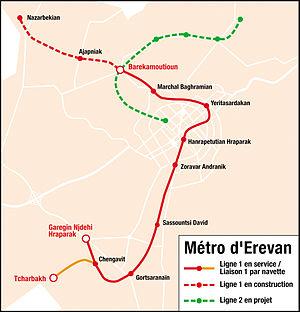
plan du métro de Erevan
Chengavit est une station de l'unique ligne du métro d'Erevan ; elle est située dans le district de Chengavit à Erevan.
La ligne 1 du métro d'Erevan est l'unique ligne en service du réseau métropolitain d'Erevan. Cette première ligne de la ville d'Erevan, dont le premier tronçon est mis en service en 1981, relie les stations Barekamoutioun et Place Garéguine Njdeh.
Sassountsi David est une station de l'unique ligne du métro d'Erevan ; elle est située dans le district de Chengavit à Erevan.
Place de la République est une station de l'unique ligne du métro d'Erevan ; elle est située dans le district du Kentron à Erevan, en Arménie.
Tcharbakh est une station terminus de l'embranchement à voie unique de Chengavit - Tcharbakh du métro d'Erevan, située dans le district de Chengavit à Erevan.
Erevan ou Yerevan est la plus grande des villes d’Arménie et sa capitale depuis 1918, la douzième depuis les origines de l’Arménie. La ville actuelle est en partie fondée sur l'ancienne cité urartéenne d'Erebouni. Elle est située à l'ouest du pays, à l'extrémité orientale de la plaine de l'Ararat, au-dessus des gorges de la rivière Hrazdan.
Ajapnyak est une future station de l'unique ligne du métro d'Erevan qui sera située dans le district d'Ajapnyak à Erevan.
Nazarbekian est la future station et terminus de l'unique ligne du métro d'Erevan qui sera située dans le district d'Ajapnyak à Erevan.
Le métro d'Erevan est le métro qui dessert la ville d'Erevan, capitale de l'Arménie. Son unique ligne de dix stations s'étend du nord au sud de la ville sur 12,1 km.